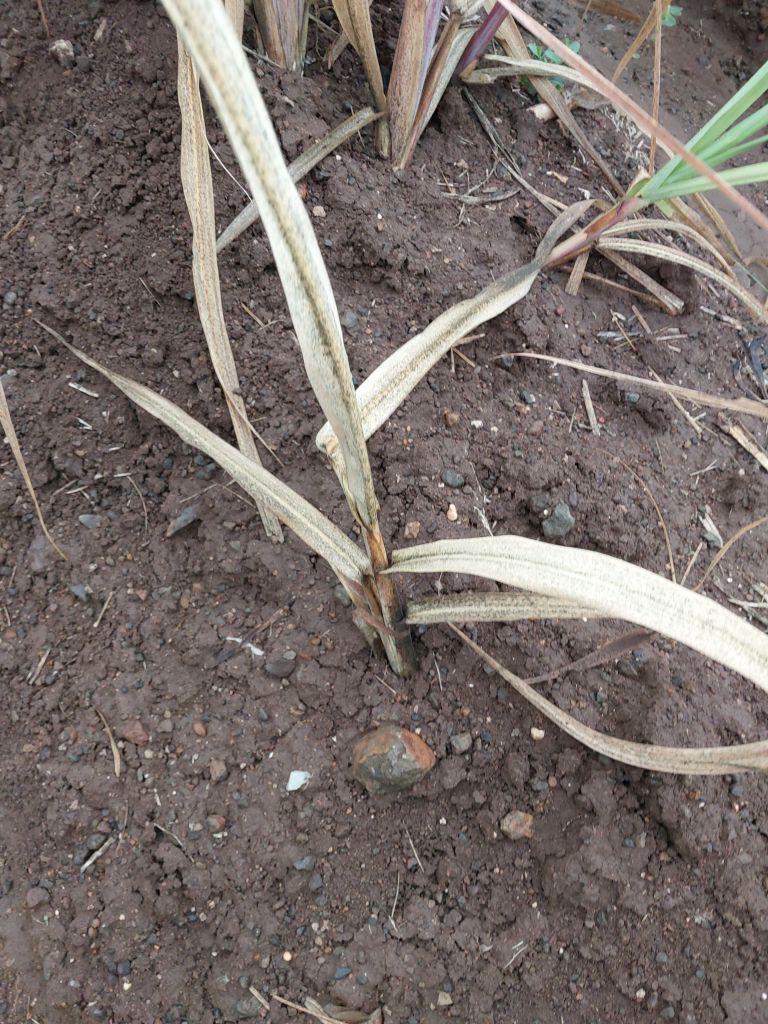
Label: Sett Rot